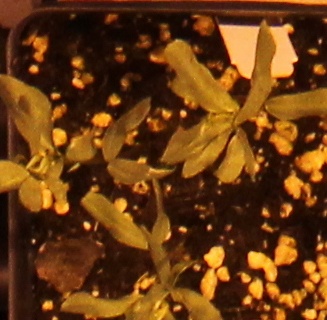
Label: Lentil